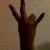
The image shows a hand gesture representing the number 7 in Indian Sign Language.